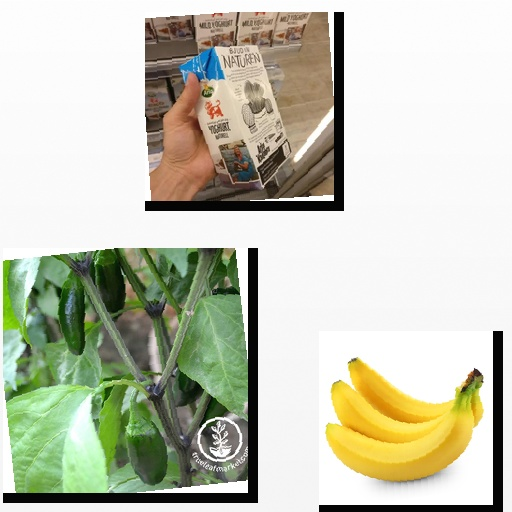
Food items: natural_yogurt, banana, jalapeno